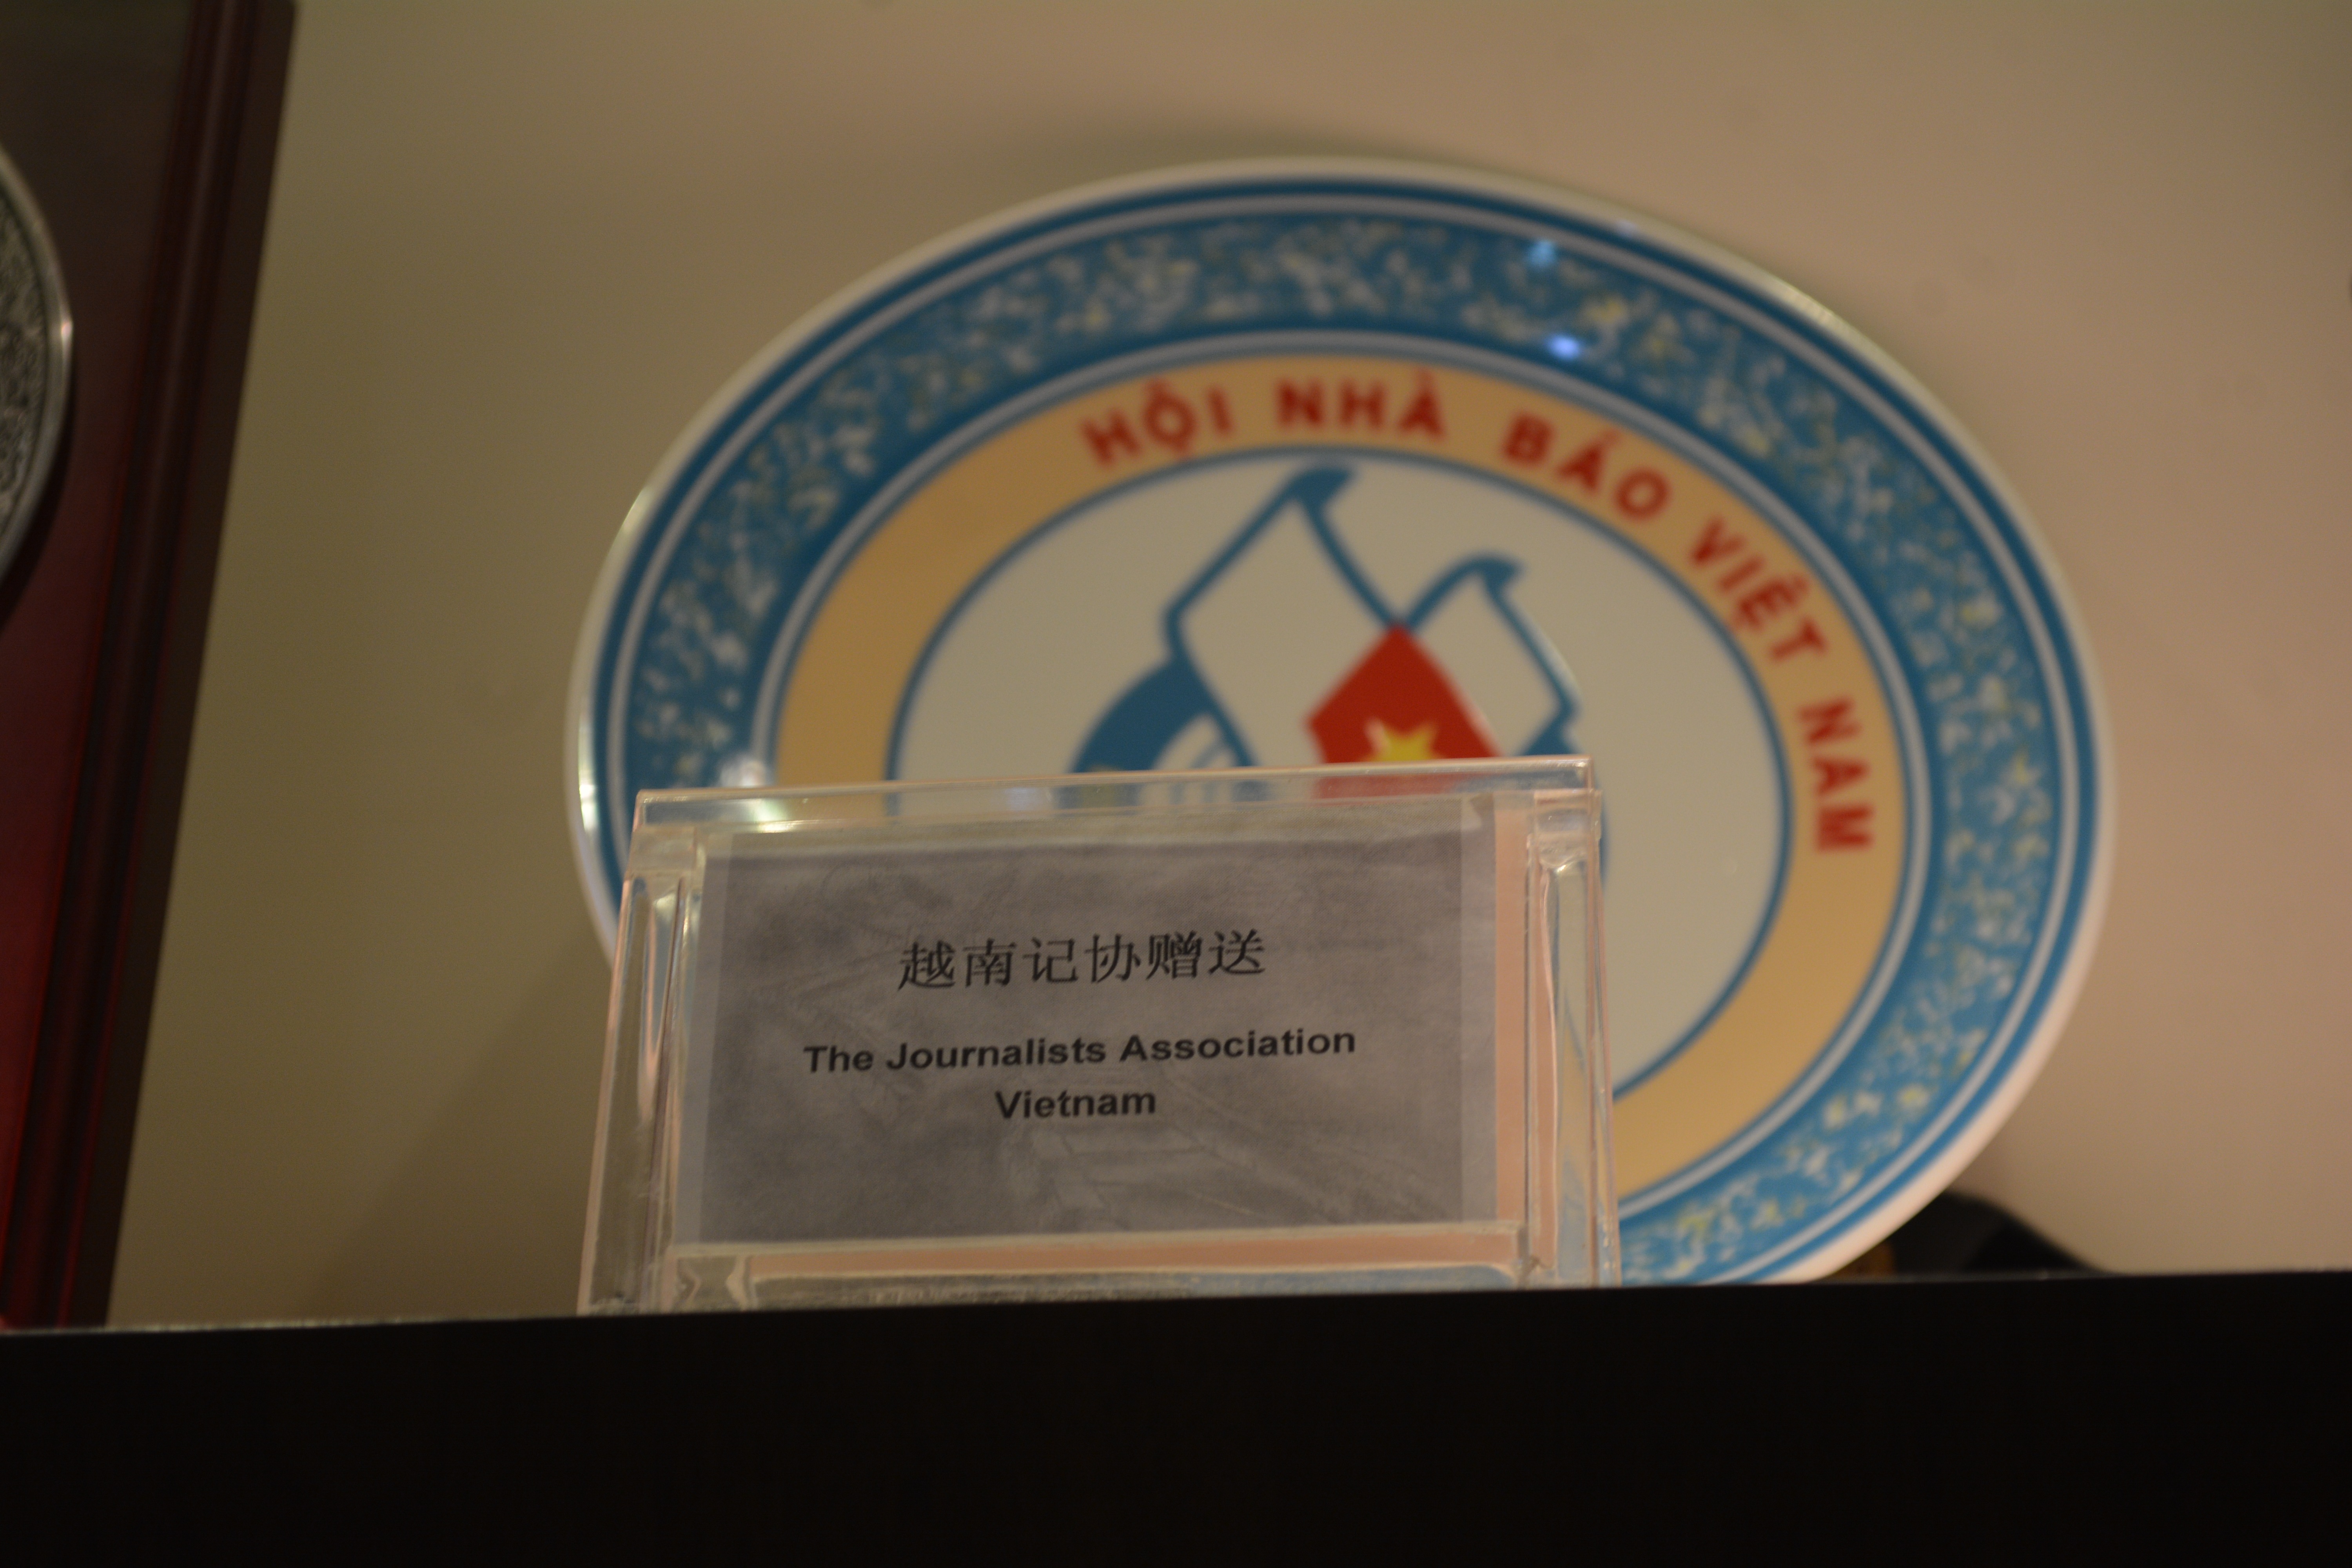
money, drink, currency